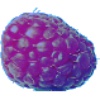
Label: Raspberry 1